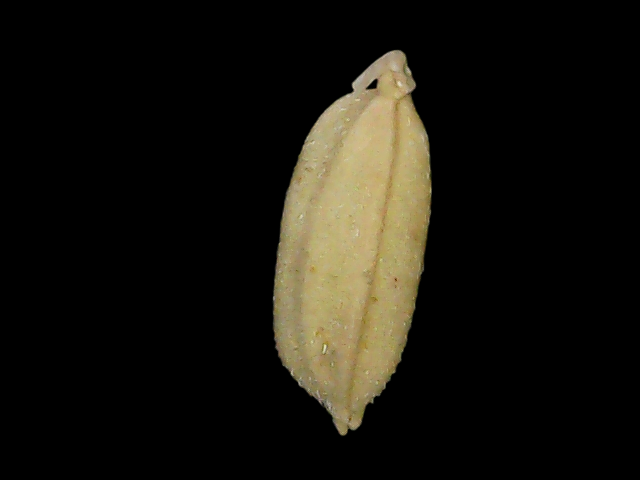
Rice variety: Bd52